Maus

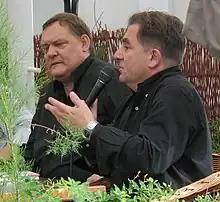
Journalist Piotr Bikont "(left)" set up a publishing house in 2001 to publish a Polish edition of "Maus" in the face of protest.

By 2011, "Maus" had been translated into about 30 languages. Three translations were particularly important to Spiegelman: French, as his wife was French, and because of his respect for the sophisticated Franco-Belgian comics tradition; German, given the book's background; and Polish. Poland was the setting for most of the book, and Polish was the language of his parents and his own mother tongue. The publishers of the German edition had to convince the German culture ministry of the work's serious intent to have the swastika appear on the cover, per laws prohibiting the display of Nazi symbolism. Reception in Germany was positive—"Maus" was a best-seller and was taught in schools. The Polish translation encountered difficulties; as early as 1987, when Spiegelman planned a research visit to Poland, the Polish consulate official who approved his visa questioned him about the Poles' depiction as pigs, and pointed out how serious an insult it was. Publishers and commentators refused to deal with the book for fear of protests and boycotts. Piotr Bikont, a journalist for , set up his own publishing house to publish "Maus" in Polish in 2001. Demonstrators protested "Maus"s publication and burned the book in front of "Gazeta"s offices. Bikont's response was to don a pig mask and wave to the protesters from the office windows. The magazine-sized Japanese translation was the only authorized edition with larger pages. Long-standing plans for an Arabic translation have yet to come to fruition. A Russian law passed in December 2014 prohibiting the display of Nazi propaganda led to the removal of "Maus" from Russian bookstores leading up to Victory Day due to the swastika appearing on the book's cover. Now the book is widely available again, with a slightly modified cover.